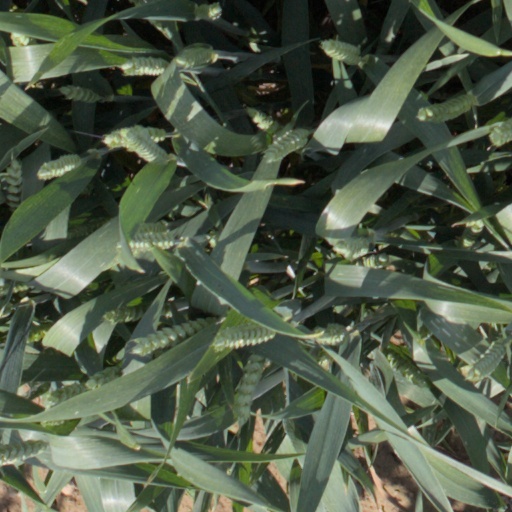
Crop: wheat